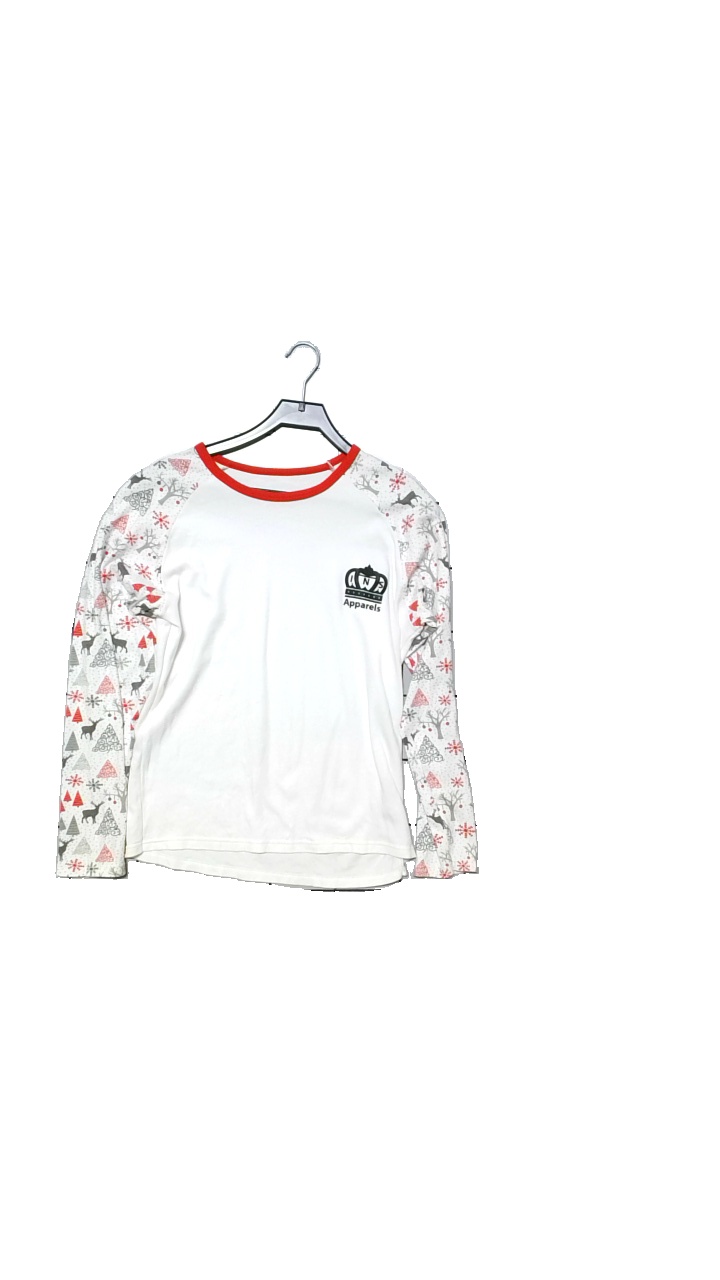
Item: Top (Unisex)
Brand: Missing
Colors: White, Multicolor
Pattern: Other
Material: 100% cotton
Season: Winter
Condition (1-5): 4
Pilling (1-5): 3
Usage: Reuse
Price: <50